Cambridge Biomedical Campus

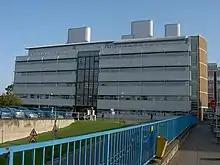
The Wellcome Trust/MRC building, part of the Biomedical Campus housing the Cambridge Institute for Medical Research and the MRC Mitochondrial Biology Unit

The LMB is a molecular biology research institute funded by the UK Medical Research Council. It was founded in Cambridge in 1947 as the Unit for Research on the Molecular Structure of Biological Systems and moved to a site adjacent to Addenbrooke's Hospital in 1962. A 27,000m replacement building close to the previous site was completed in 2012 and opened in May 2013.